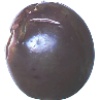
Label: Passion Fruit 1